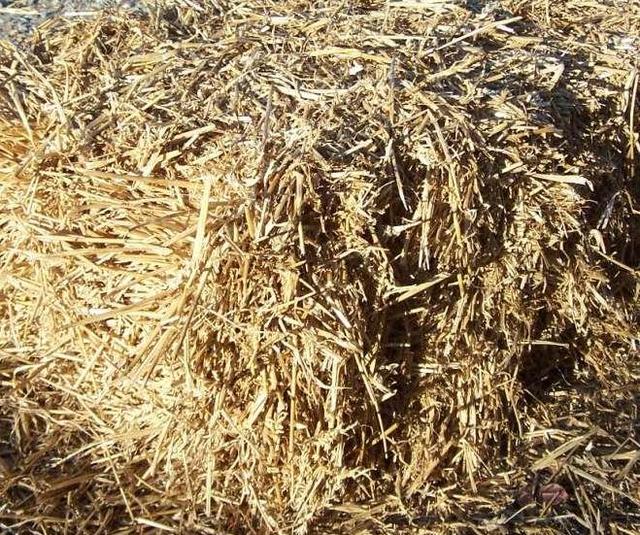
Texture: fibrous